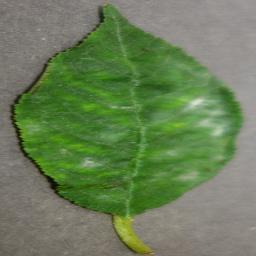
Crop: cherry
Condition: (including_sour)_powdery_mildew